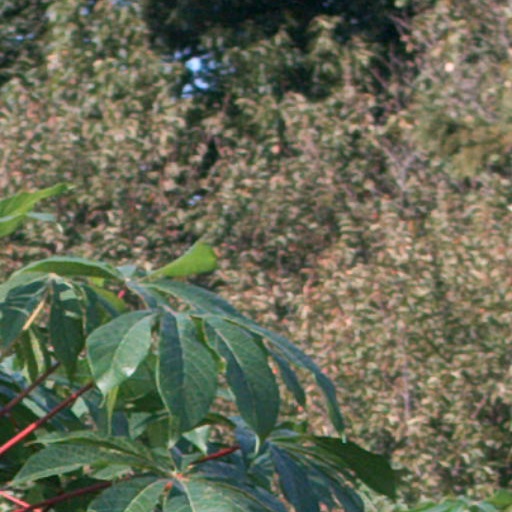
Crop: cassava